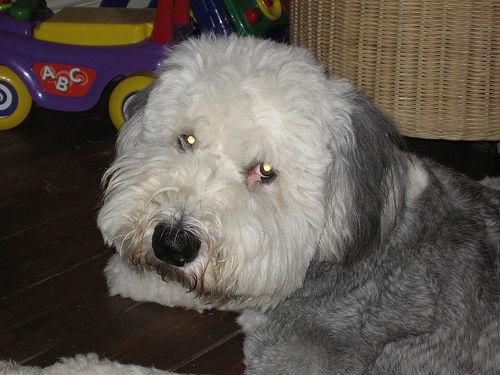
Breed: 257-n000108-Old_English_sheepdog